Tianjin Institute of Foreign Trade

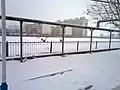
Campus of Tianjin Institute of Foreign Trade

Tianjin Institute of Foreign Trade began preparations in September 1979 and was officially approved by the State Council in January 1983. At its inception, the institute used the facilities of the Tianjin Foreign Trade Secondary Vocational School on Wangchuan Road. In July 1987, it moved to a new campus on Yingshui Road.